House of Alvensleben

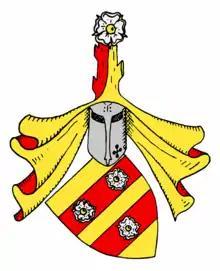
Coat of arms of Alvensleben

The House of Alvensleben is an ancient, Low German ("niederdeutsch") noble family from the Altmark region, whose earliest known member, "Wichard de Alvensleve", is first mentioned in 1163 as a ministerialis of the Bishopric of Halberstadt. The family name derives from Alvensleben Castle (today Bebertal, district of Börde in Saxony-Anhalt). They are one of the oldest extant German aristocratic families.